Angeles University Foundation

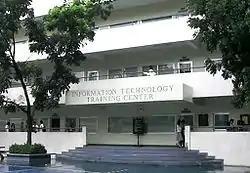
Information Technology Training Center (ITTC Building)

The Santa Barbara Campus houses the AUF Integrated School (AUF-IS) which serves elementary to senior high school levels. The four-hectare property includes the AUF Museum, a football field, and covered court.